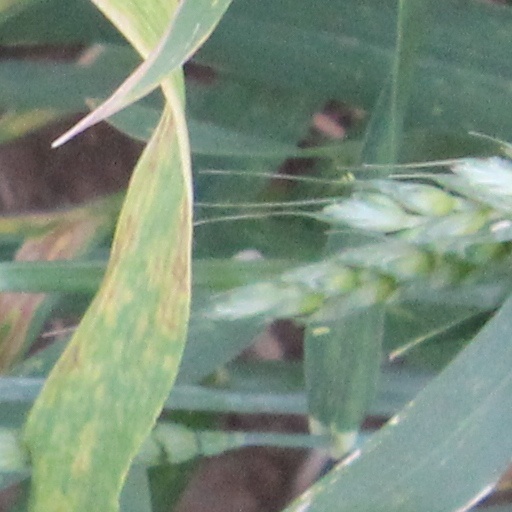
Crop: wheat